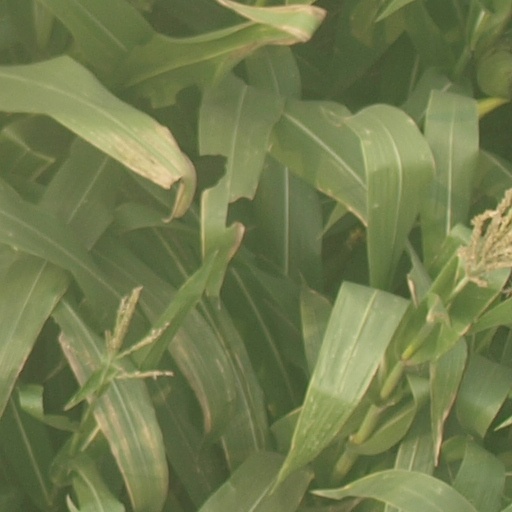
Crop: maize; corn